Federal Court of Justice

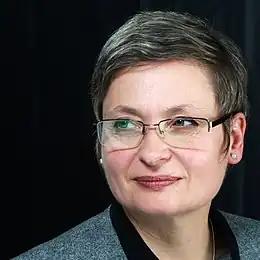
Bettina Limperg (2013), president of the court since 2014

The president of the Federal Court of Justice is a regular judge of the court who has been proposed for this additional role by the Federal Minister of Justice and has been so appointed by the Federal President of Germany. The president of the court has a dual role: The president of the court must serve as the presiding judge of at least one civil or criminal division of the court, in addition to being the presiding judge of the Grand Panels, the Joint Panel, and one of the special divisions. At the same time, the president serves in a key administrative role, supervising the other judges of the court, the court's academic staff, civil servants, and employees and may also participate in the preparation of legislative projects by issuing opinions.